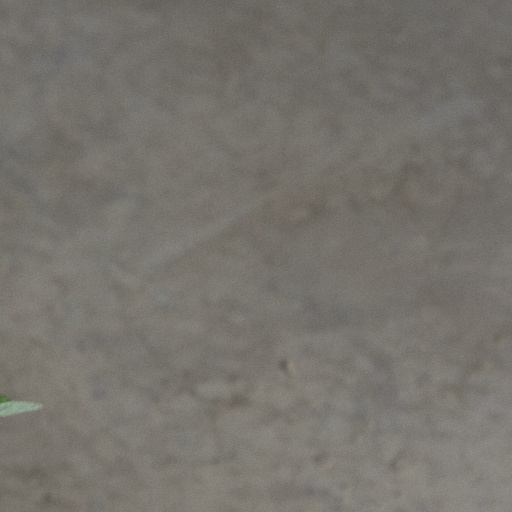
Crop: soybean